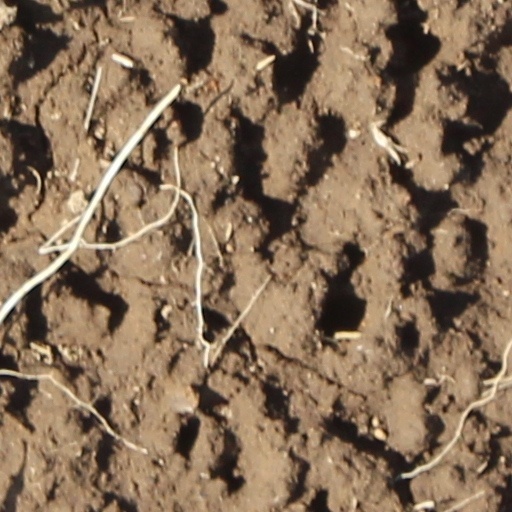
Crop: wheat